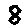
Label: 8